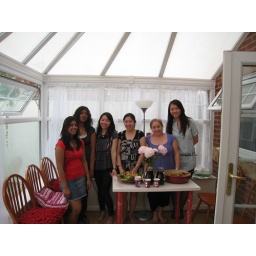
girls in Halima's house